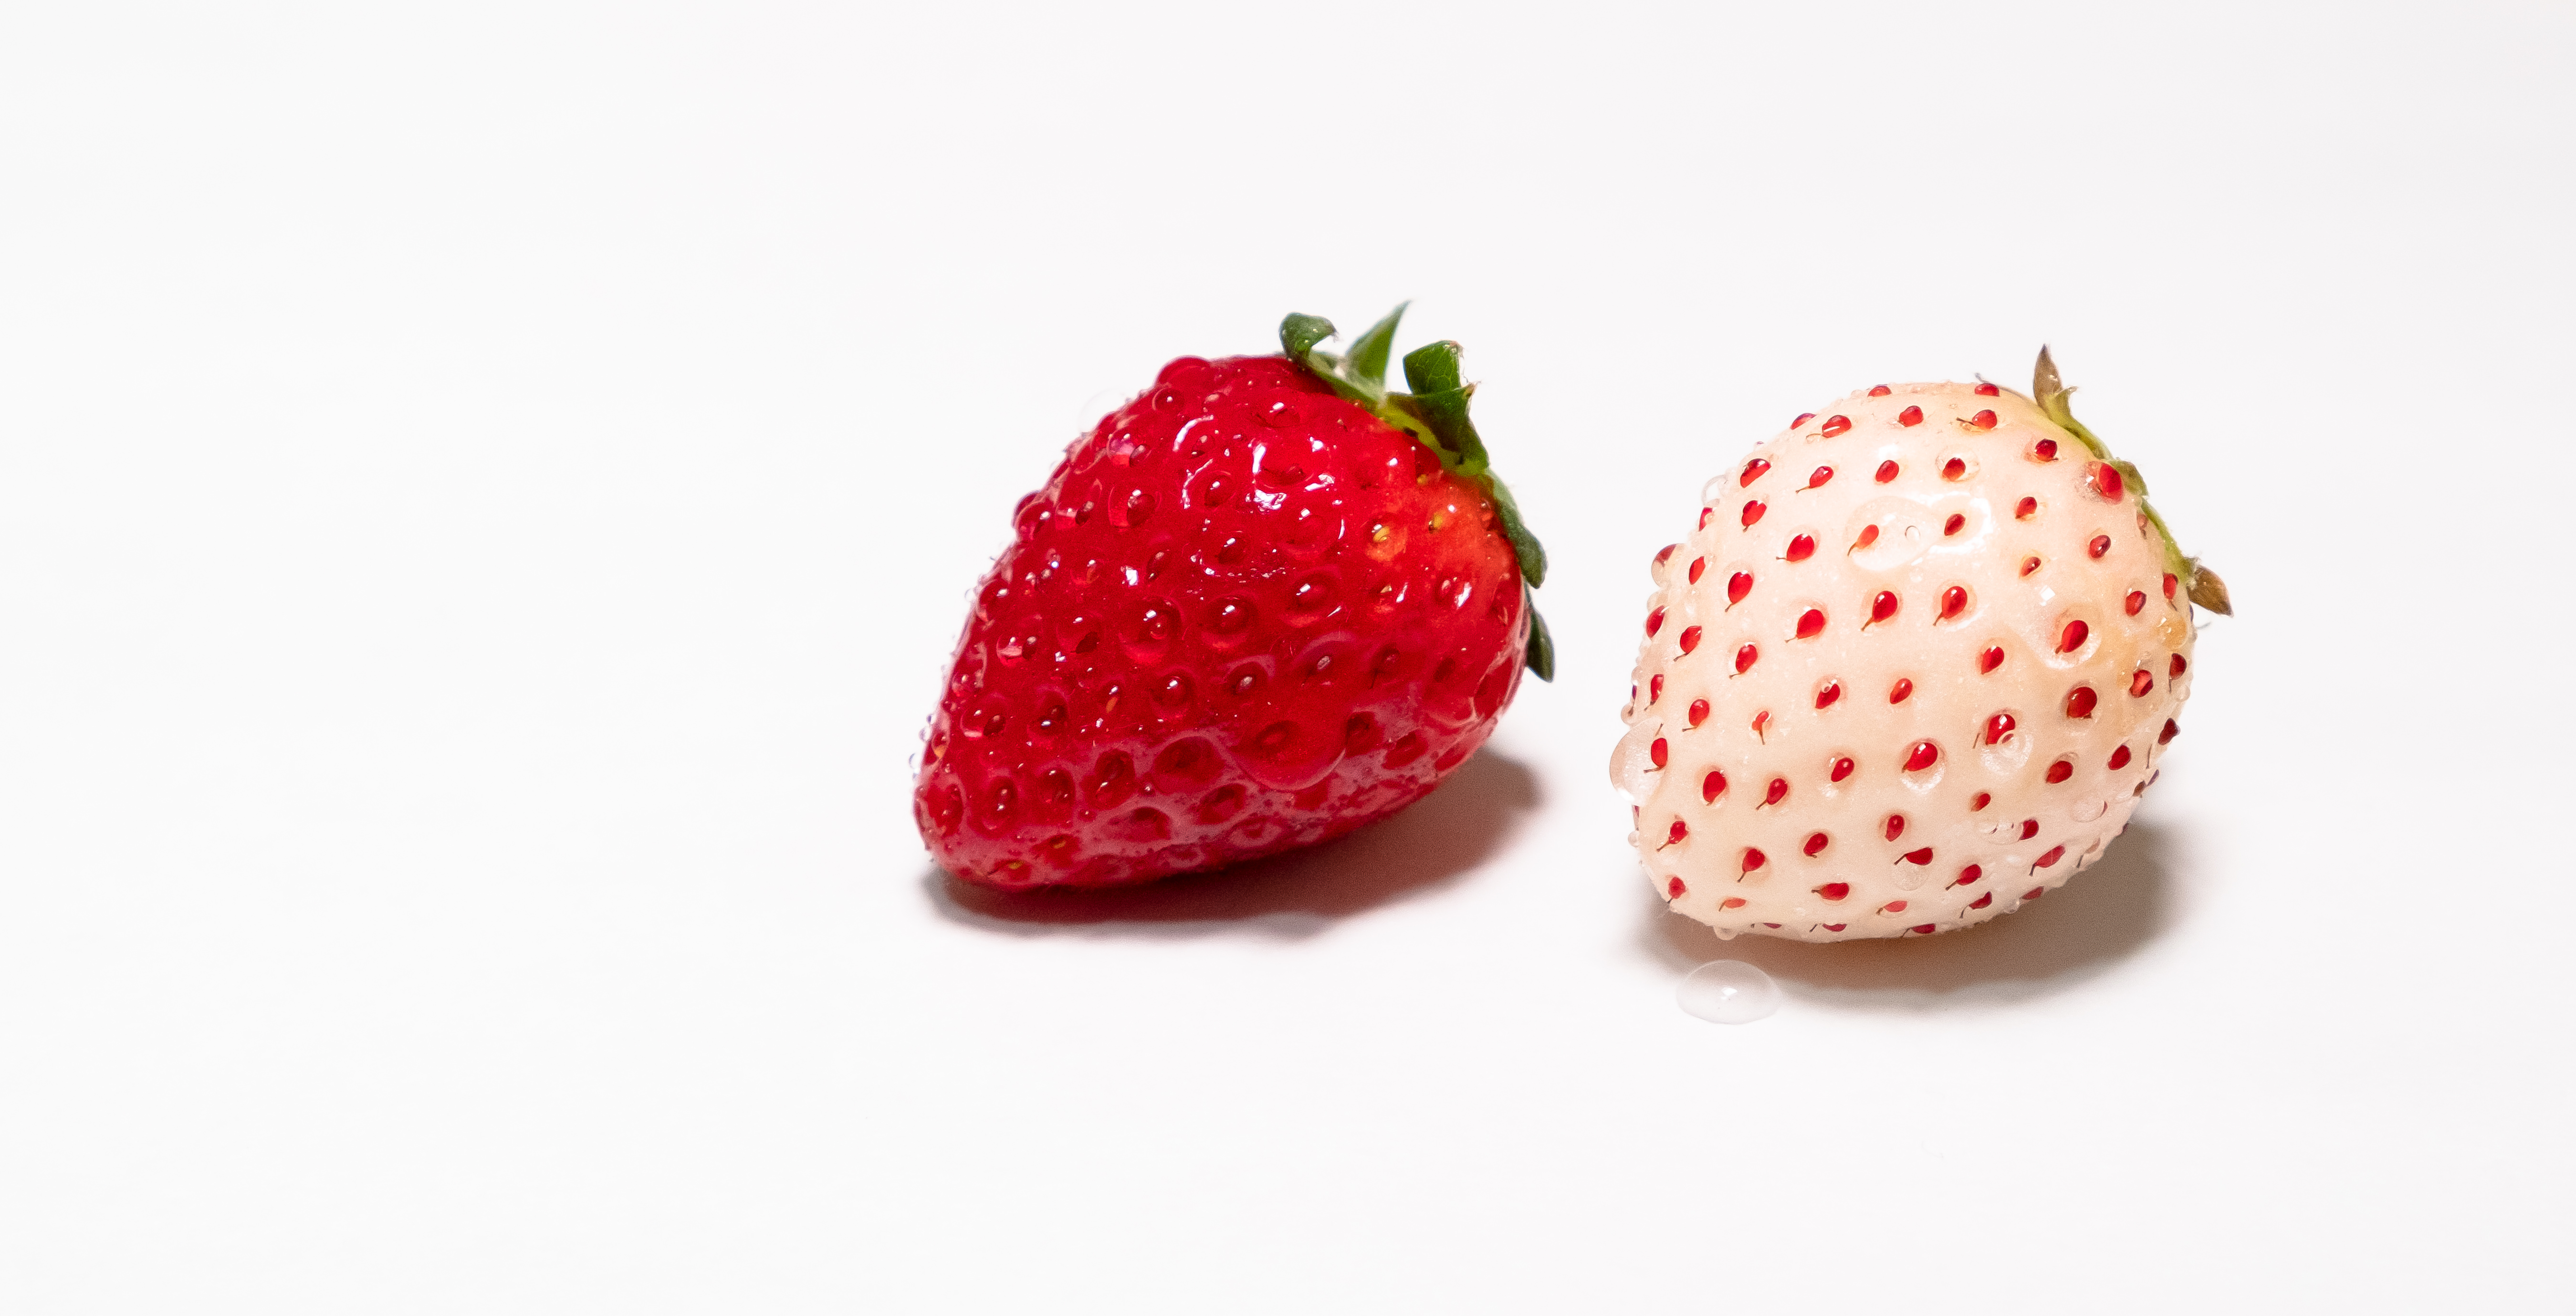
food, strawberry, strawberries, fruit, berry, red, frutti di bosco, plant, accessory fruit, produce, sweetness, alpine strawberry, superfood, Superfruit